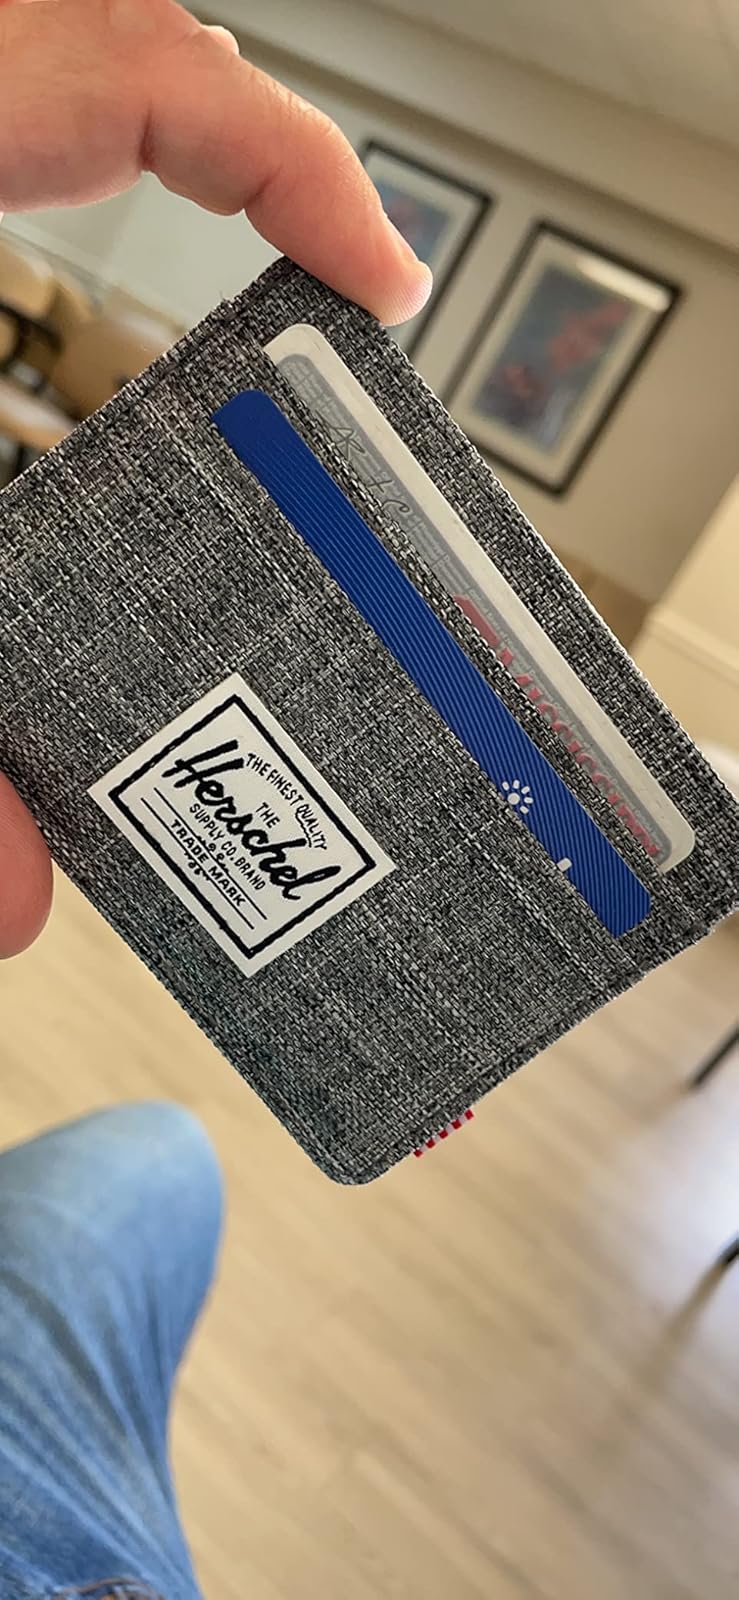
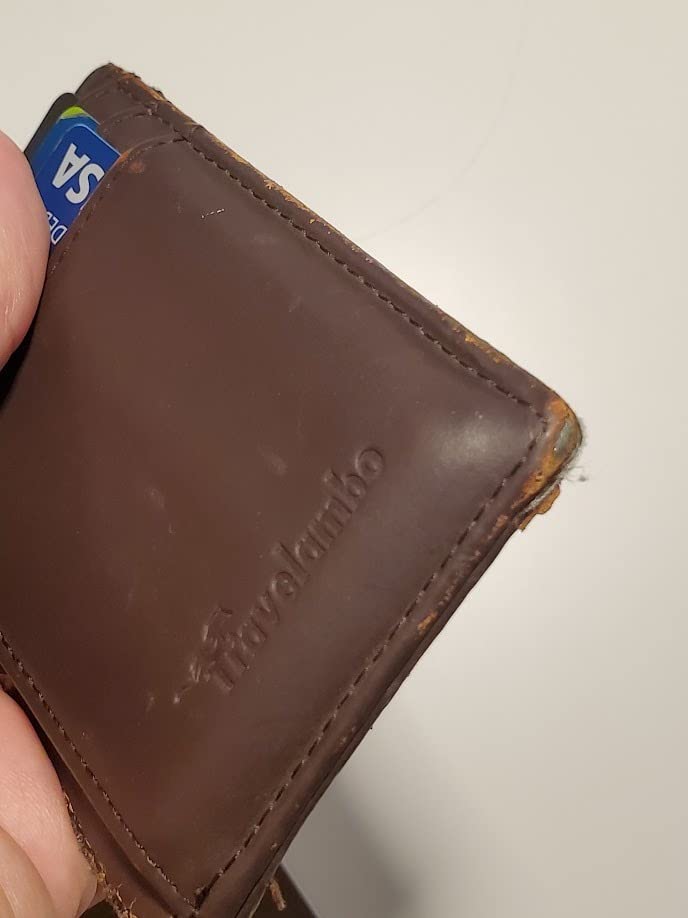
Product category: accessories_wallet
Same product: no